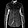
Label: Shirt